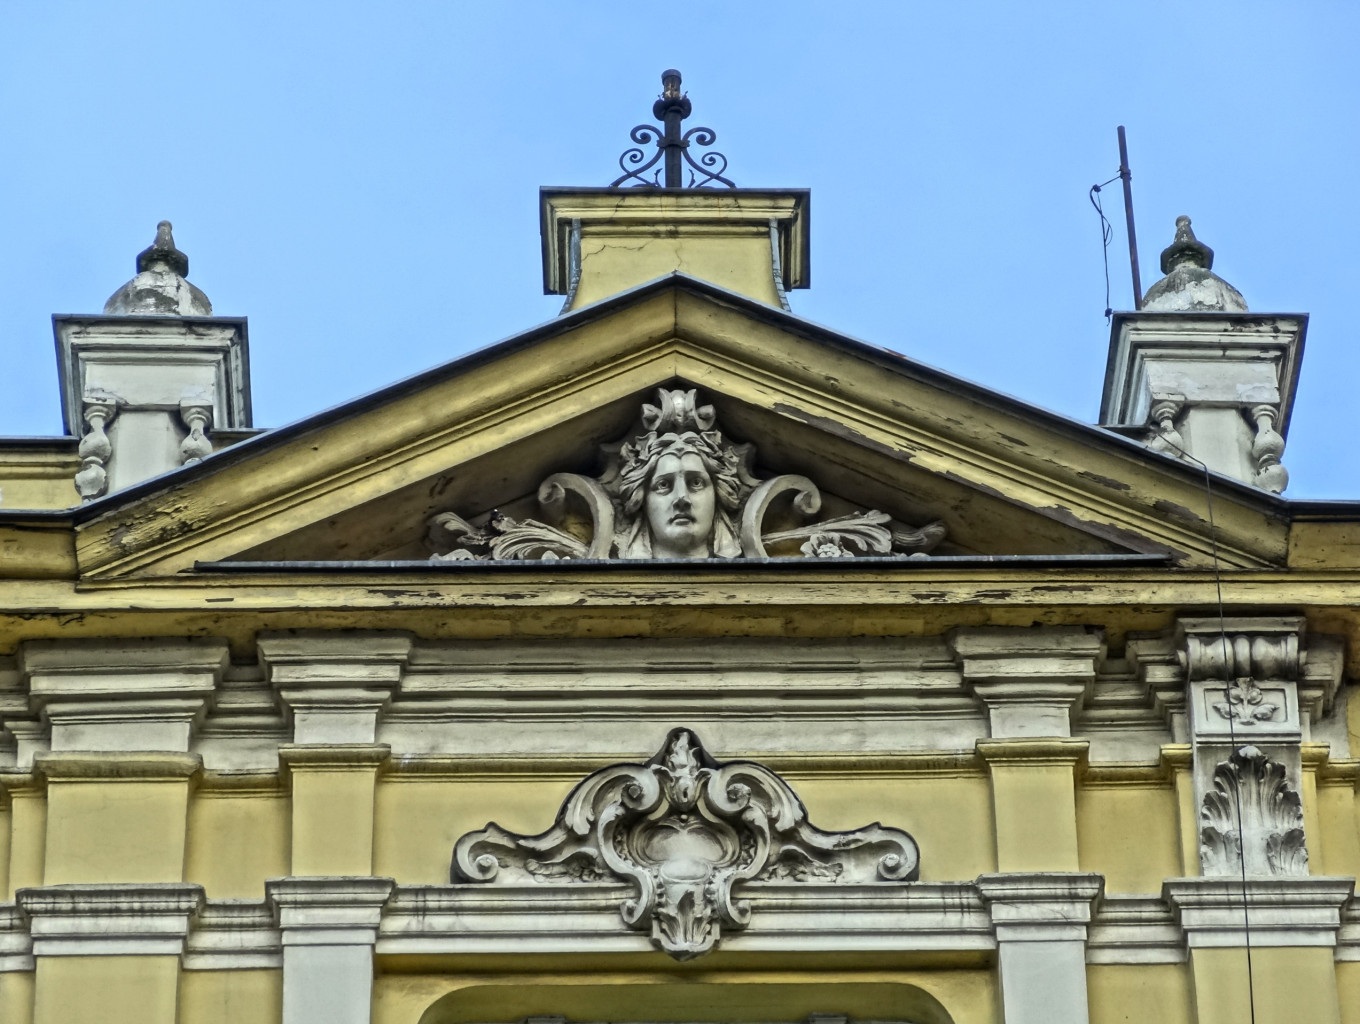
architecture, window, building, tower, landmark, facade, church, chapel, historic, place of worship, clock tower, sculpture, synagogue, relief, tympanum, bydgoszcz, welniany rynek